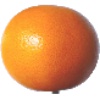
Label: pink_grapefruit